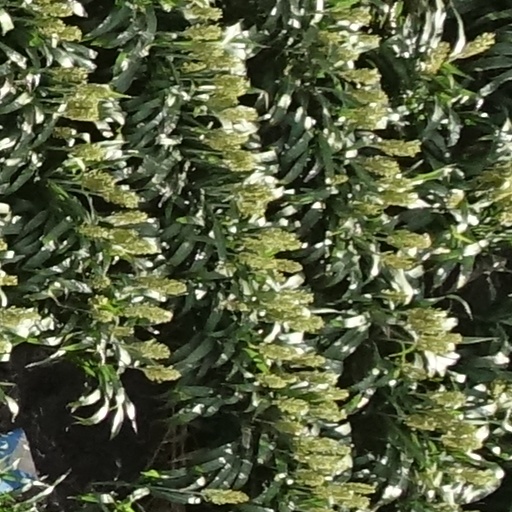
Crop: sorghum